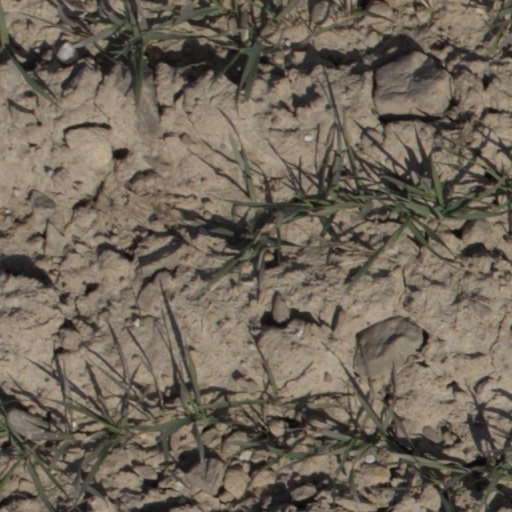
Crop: wheat